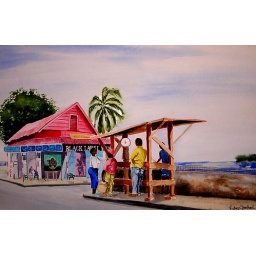
fish vendor in frot of a bar by the sea in Carenage Trinidad